Describe the emotion expressed in this image:  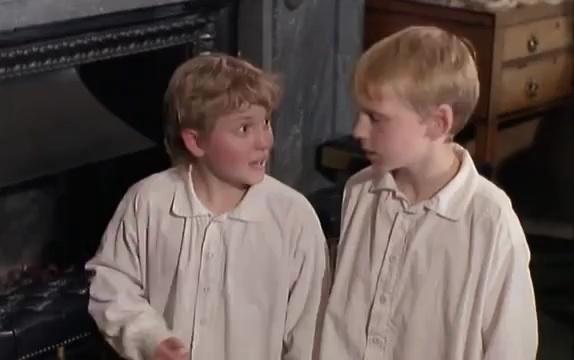
This person displays Fear, valence and arousal with high intensity.